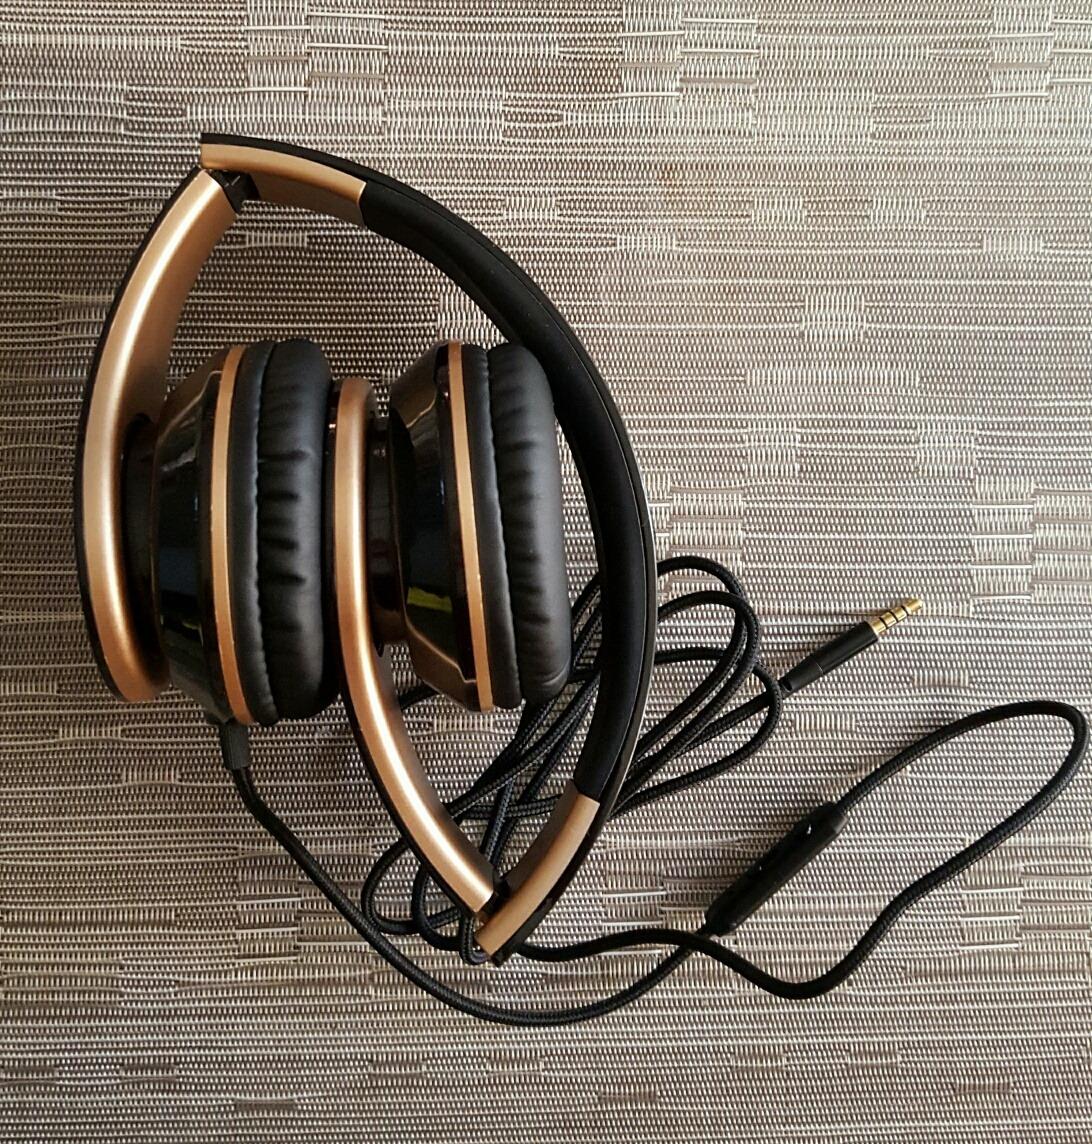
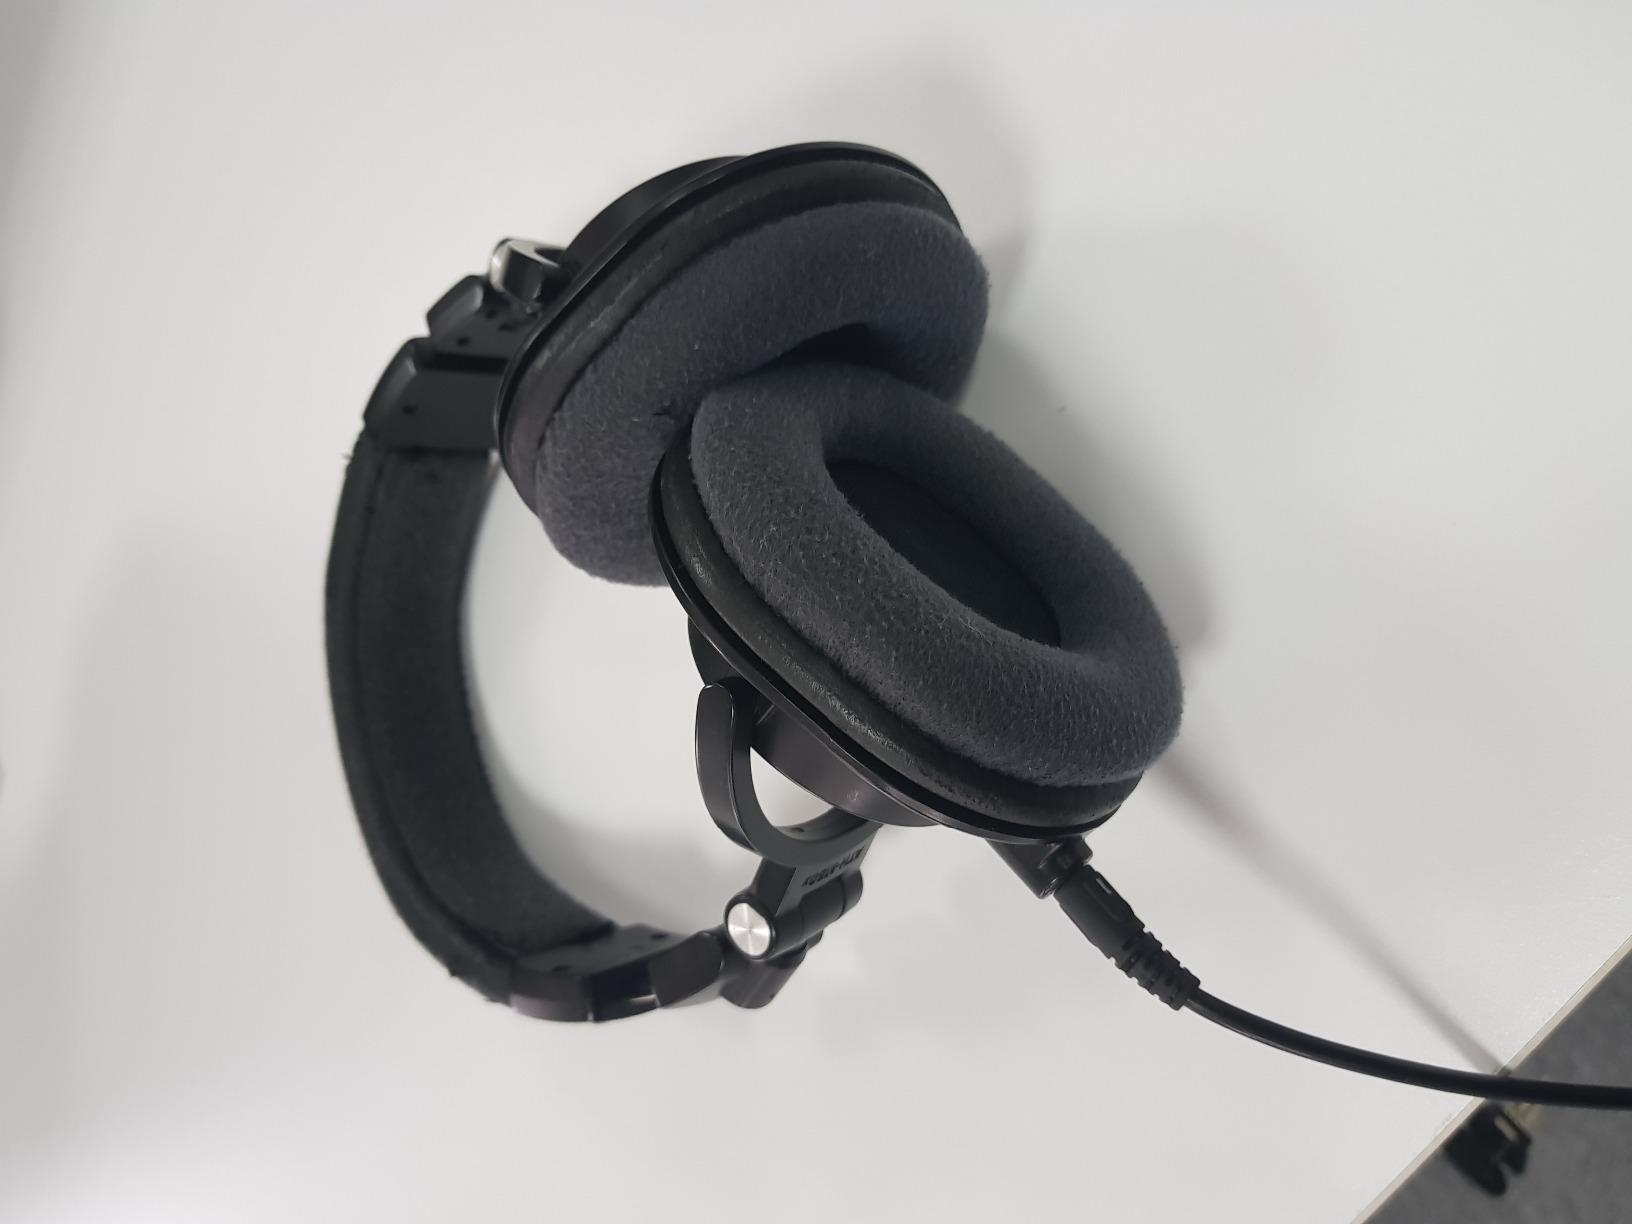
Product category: headphones
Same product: no